Anas Sarwar

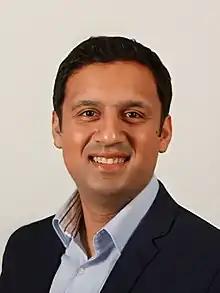
Official portrait, 2017

Anas Sarwar (born 14 March 1983) is a Scottish Labour and Co-operative politician who has served as Leader of the Scottish Labour Party since 2021. He has been a Member of the Scottish Parliament (MSP) for the Glasgow region since 2016, having been Member of Parliament (MP) for Glasgow Central from 2010 to 2015.